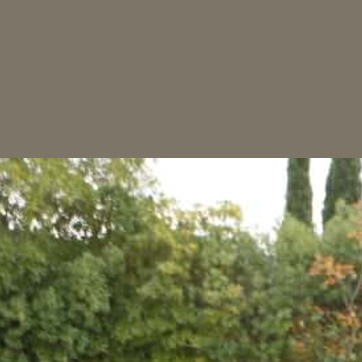
Material: sky